Ilam Park

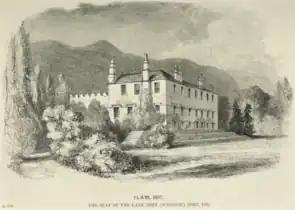
The old Ilam Hall in 1807

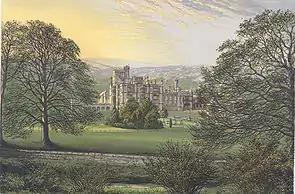
Ilam Hall circa 1880

Ilam Park is a country park situated in Ilam, on both banks of the River Manifold five miles (8 km) north west of Ashbourne, England, and in the ownership of the National Trust. The property is managed as part of the Trust's White Peak Estate.